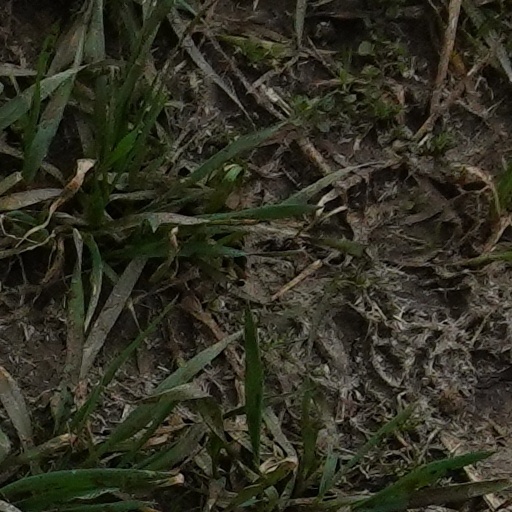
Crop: wheat